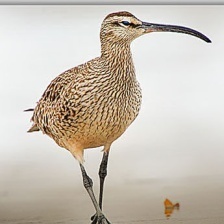
Species: WHIMBREL
Scientific name: NUMENIUS PHAEOPUS